Saskatchewan Highway 11

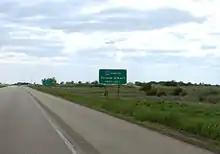
Junction of Highway 11 and Highway 2

Duck Lake is just south of the Hwy 212 intersection and Fort Carlton Provincial Historic Park is west of the LRT on Hwy 212. This historic fur trade center was also an integral part of the North West Resistance. Duck Lake along route 11 also re-tells the story of the North-West Rebellion in murals on town buildings. Duck Lake Regional Interpretive Center relates the history of first nations, Métis and an immigrant pioneer Society to the area. As well, Glen Scrimshaw Art Gallery provides a showing of local artist Glen Scrimshaw. After Duck Lake the average VPD again declines to just above 3,000 AADT. Traveling along the LRT is MacDowall which is west of the LRT. A part of the Boreal transition of the Boreal Plain is evident as the landscape changes to a mix of agricultural activities and forested areas. The black and dark gray soils are very fertile for a wide variety of crops. Along with aspen, white spruce, tamarack and jack pine are evident. Deer, moose, elk along with the occasional black bear can be seen along the route in this area.